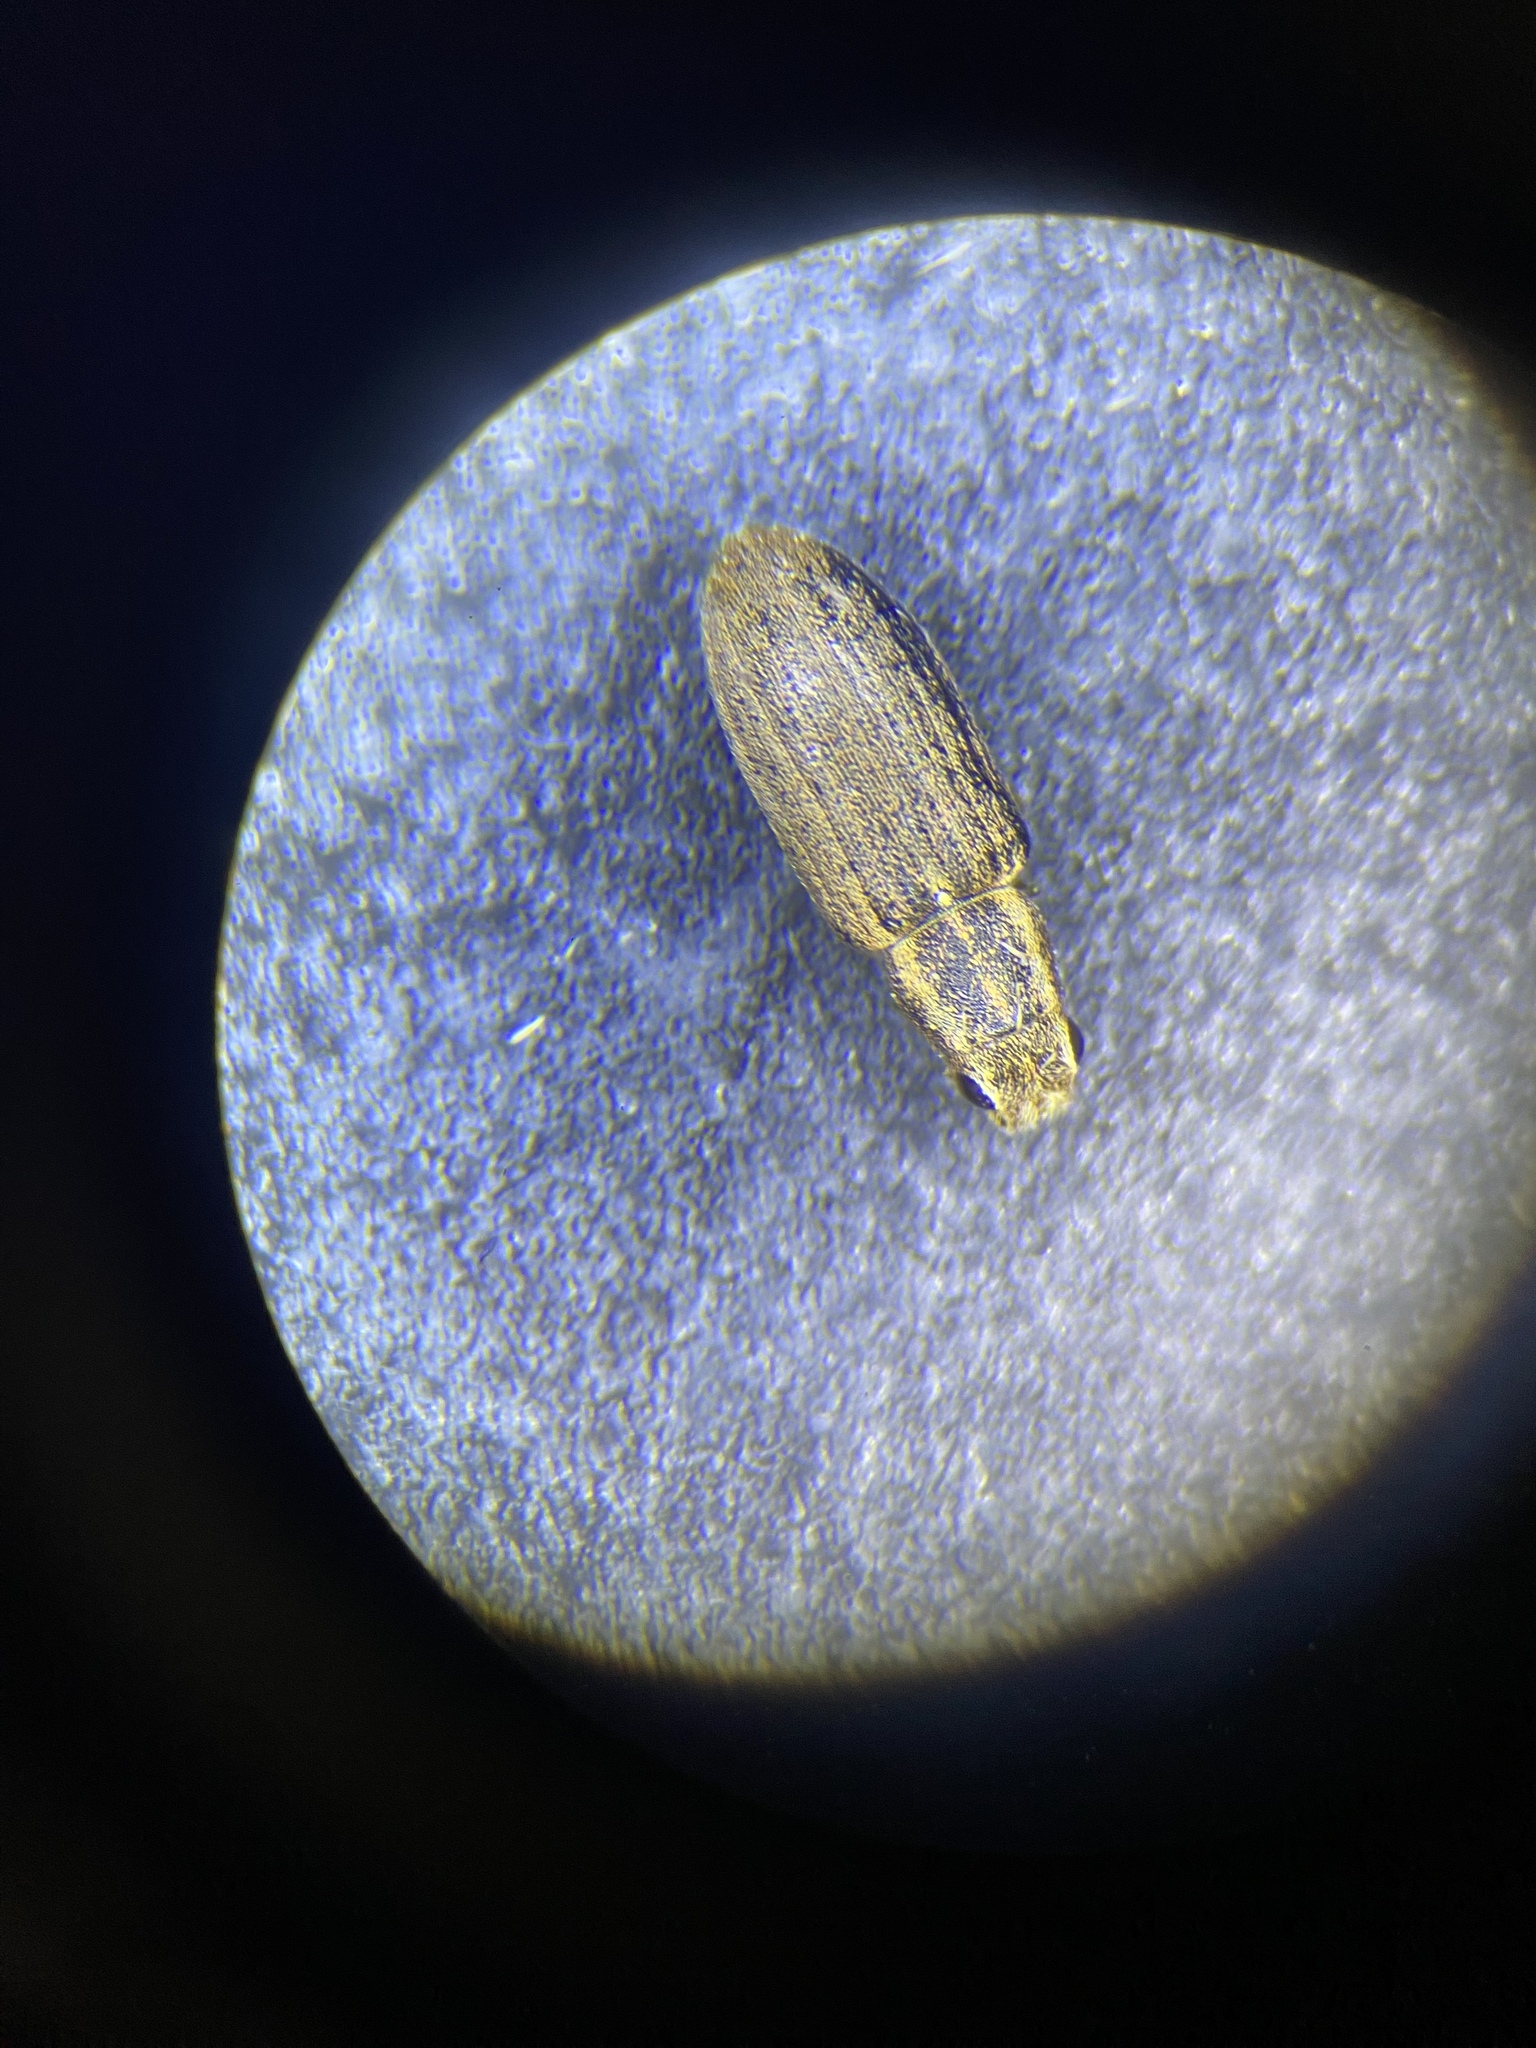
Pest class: pea_leaf_weevil